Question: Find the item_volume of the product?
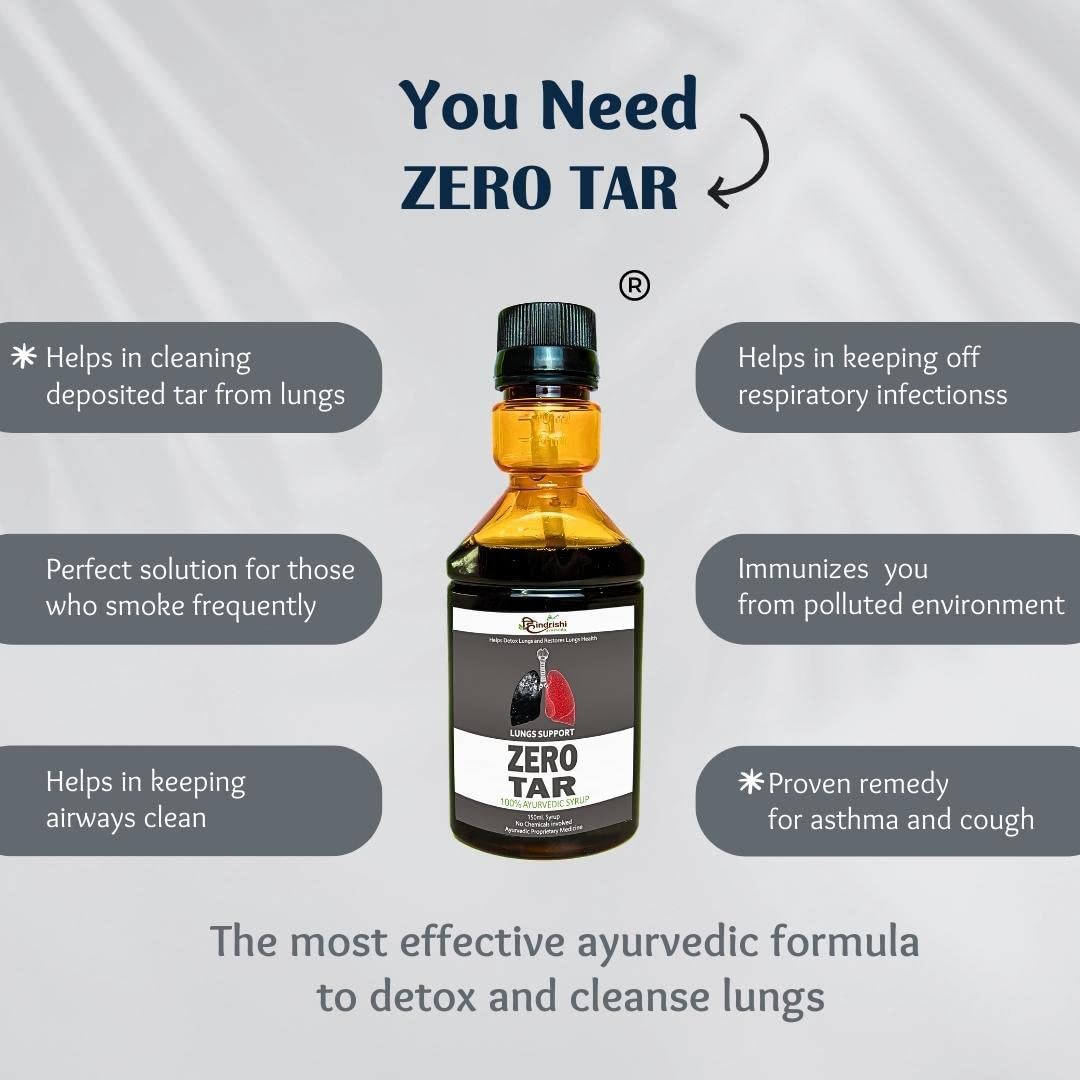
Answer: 150.0 millilitre